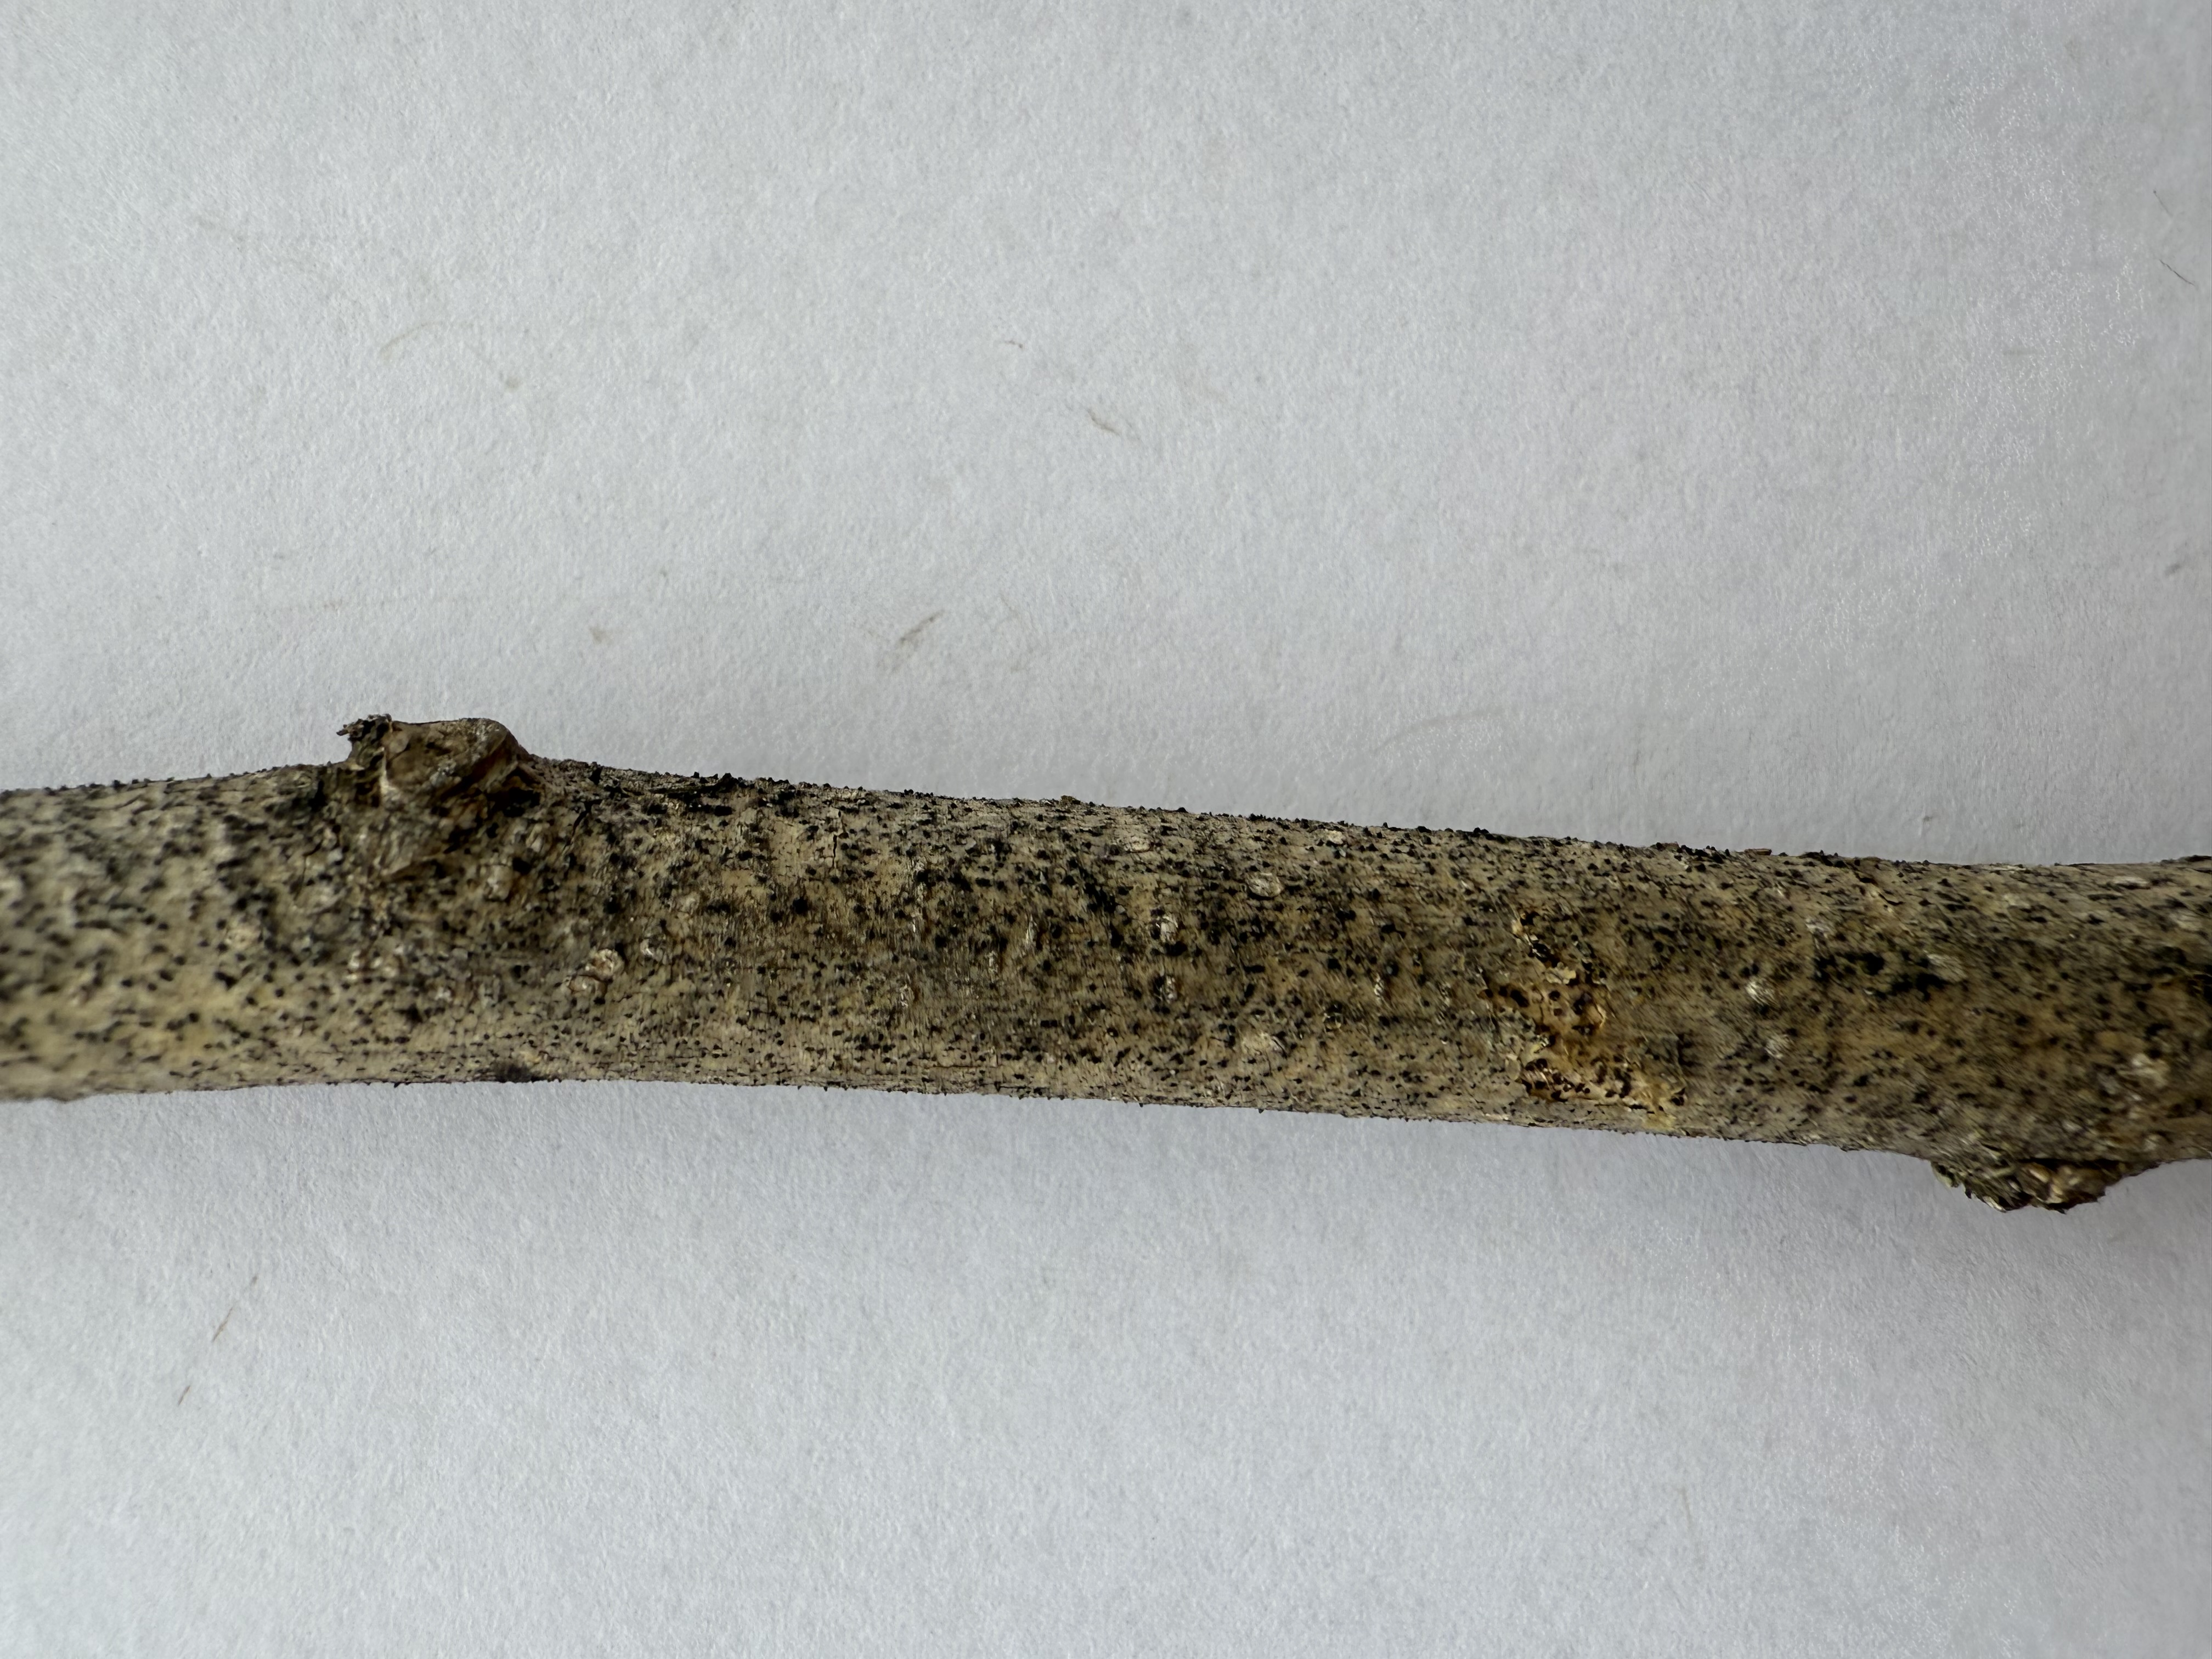
Variety: Austria Everbearing Mulberry